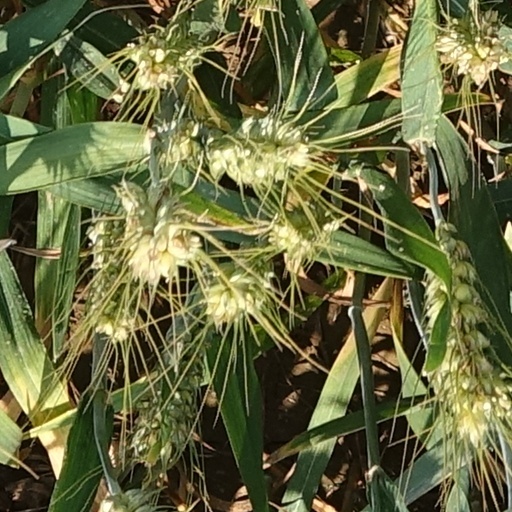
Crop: wheat